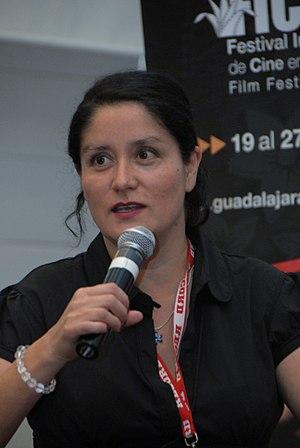
Catalina Saavedra Pérez, née le 9 janvier 1968 à Viña del Mar, ville proche de Valparaíso, au Chili, est une actrice chilienne.